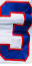
Number: 3